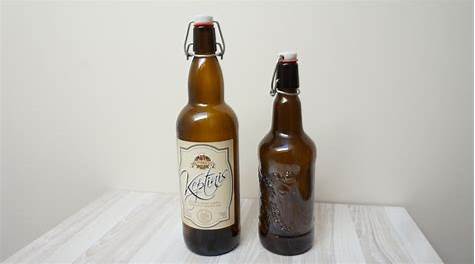
Waste category: glass